Three Castles

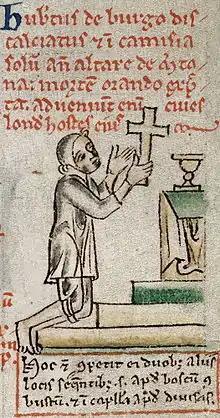
Hubert de Burgh, who redeveloped large parts of the castles; depicted here following his fall from power in 1234, by Matthew Paris

In 1201, King John gave the Three Castles to Hubert de Burgh. Hubert was a minor landowner who had become John's household chamberlain when he was still a prince, and went on to become an increasingly powerful royal official once John had inherited the throne. Hubert began to upgrade his new castles, starting with Grosmont, but was captured while fighting in France. While he was in captivity, King John took back the Three Castles and gave them to William de Braose, an enemy of Hubert's. The king subsequently fell out with William and dispossessed him of his lands in 1207, but de Braose's son, also called William, took the opportunity presented by the First Barons' War to retake the castles.